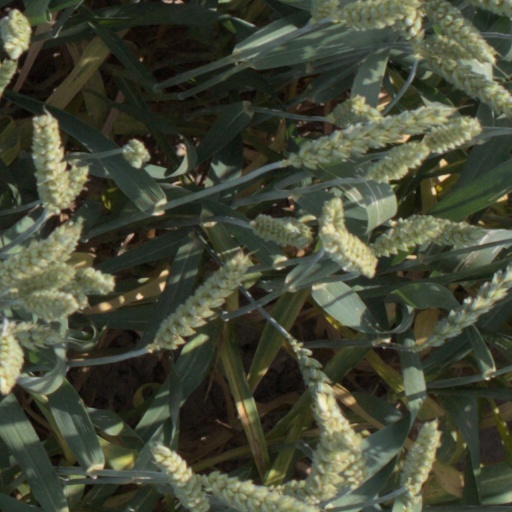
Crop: wheat